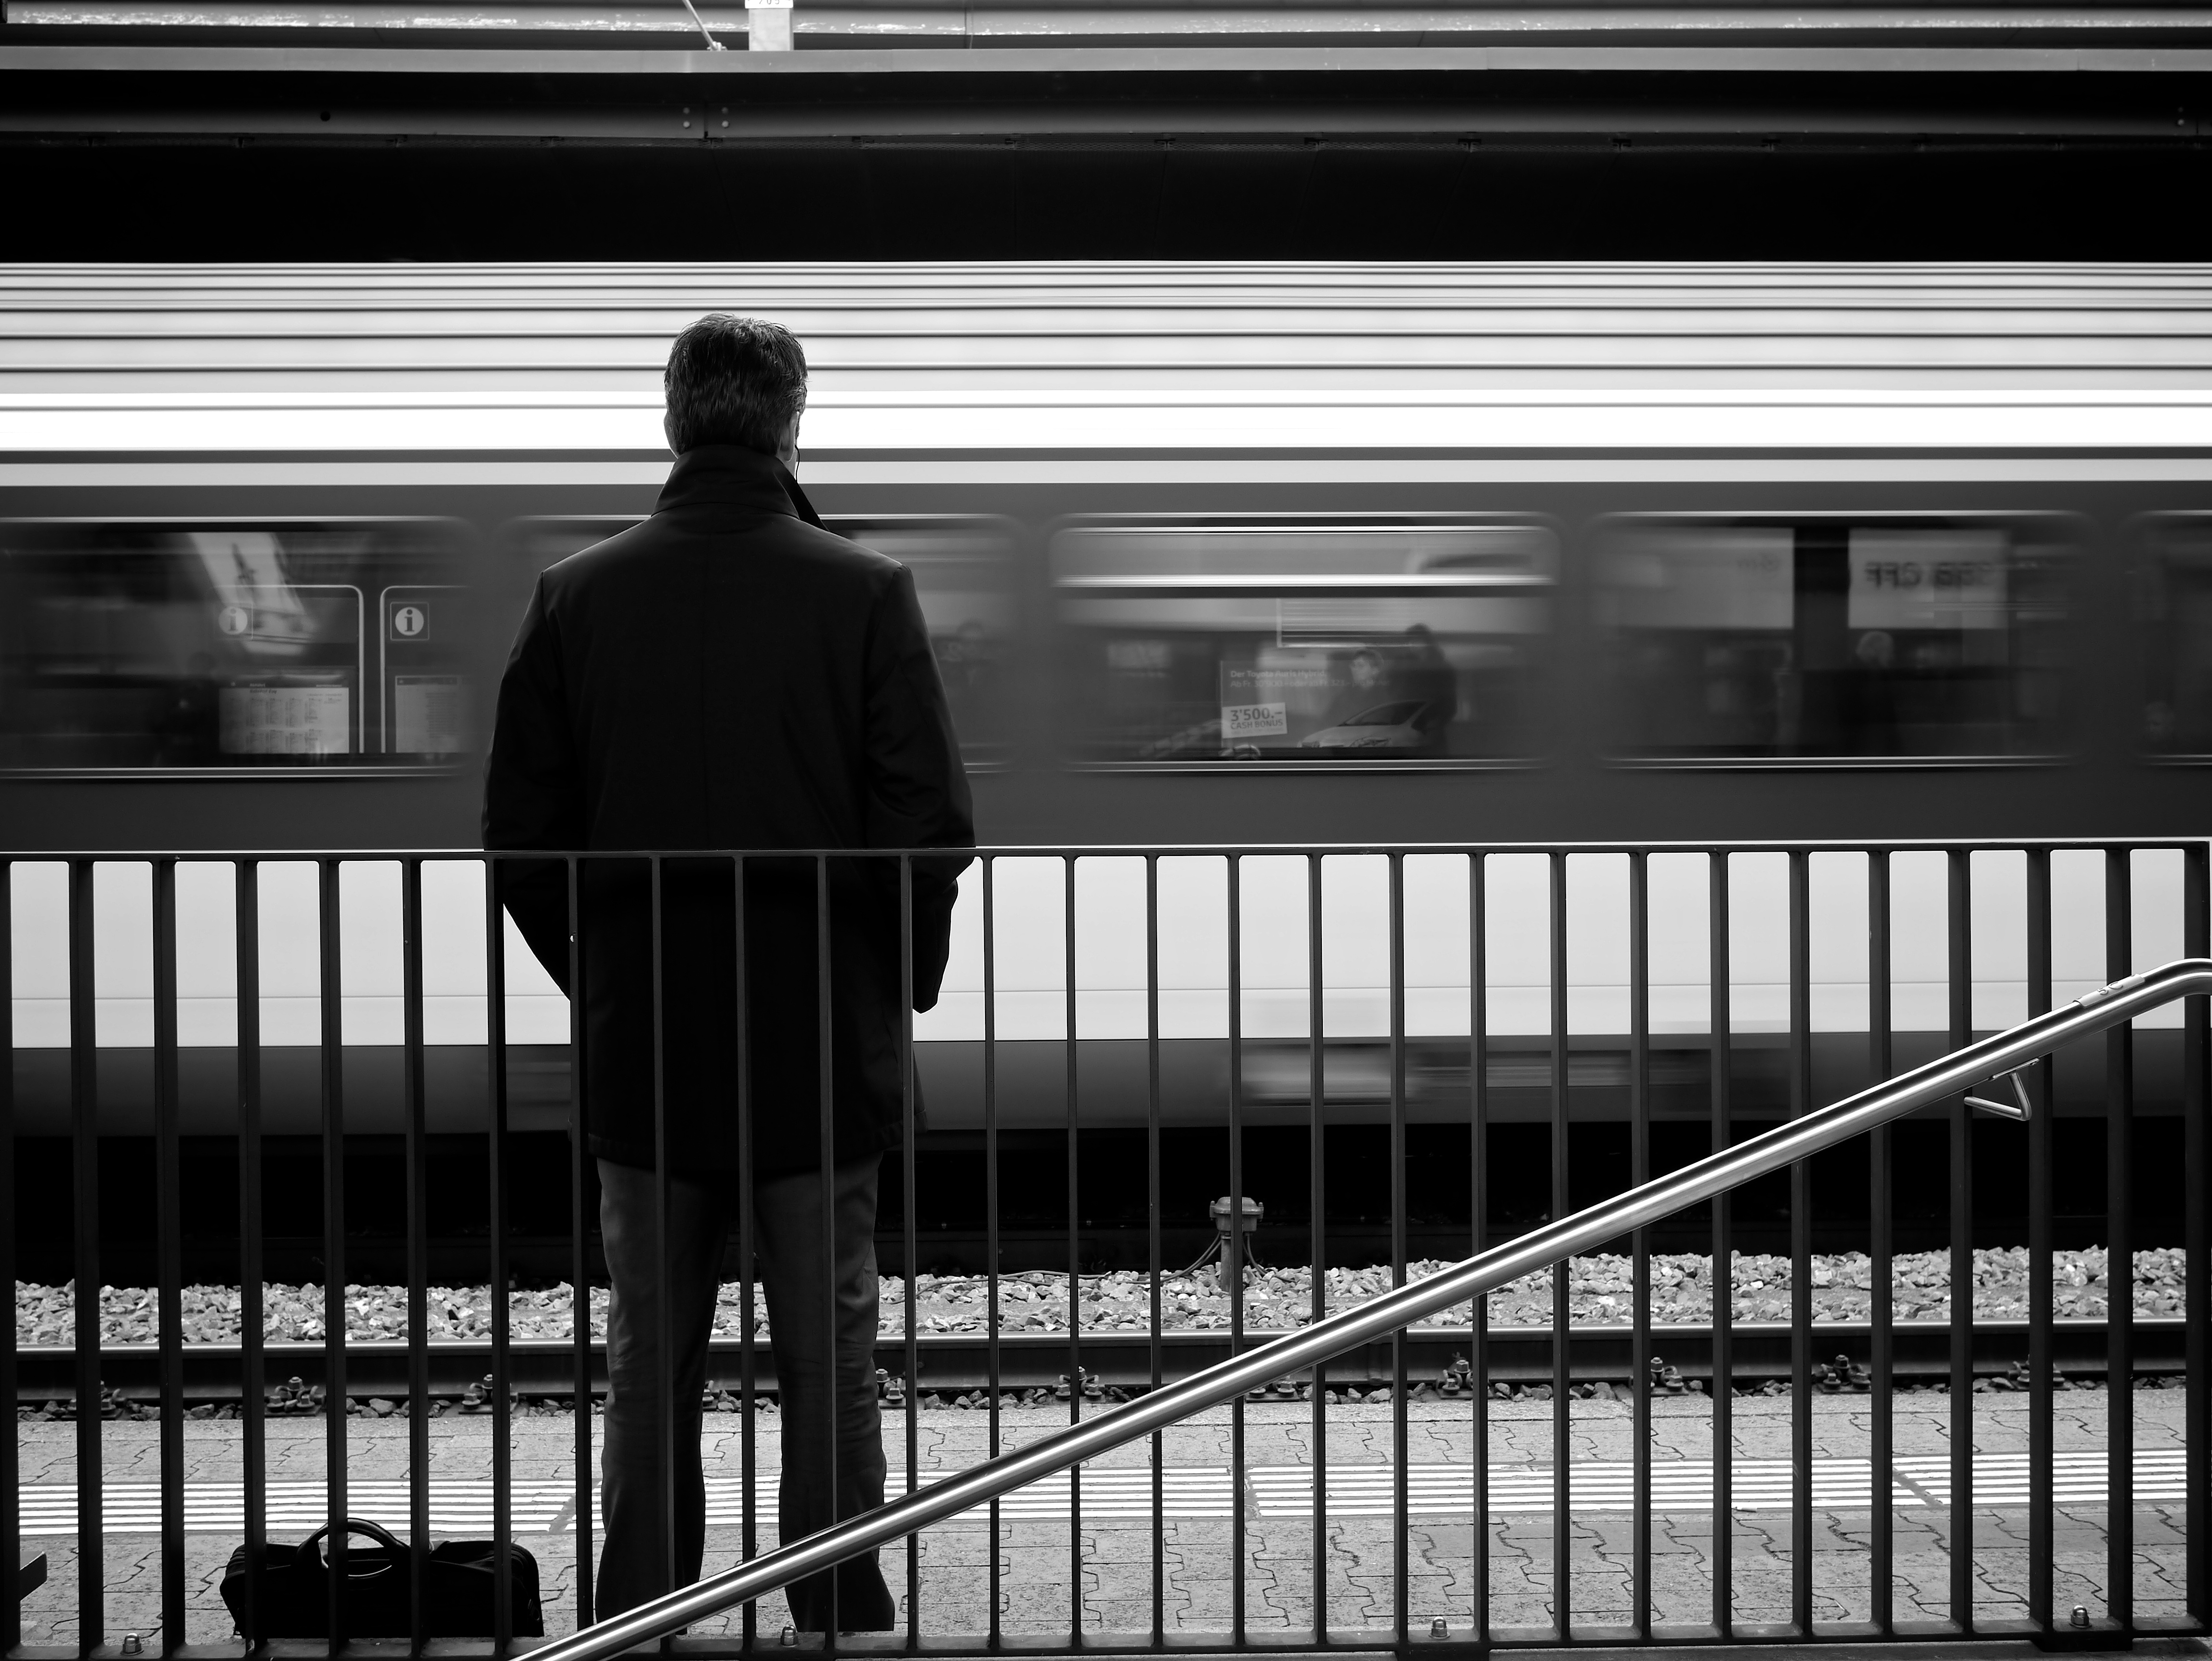
black and white, white, street, photography, ebook, line, training, black, monochrome, streetphotography, flickr, thomas, video, olympus, photograph, omd, image, fuji, shape, leica, monochrom, leuthard, hcb, thomasleuthard, monochrome photography, film noir, human positions